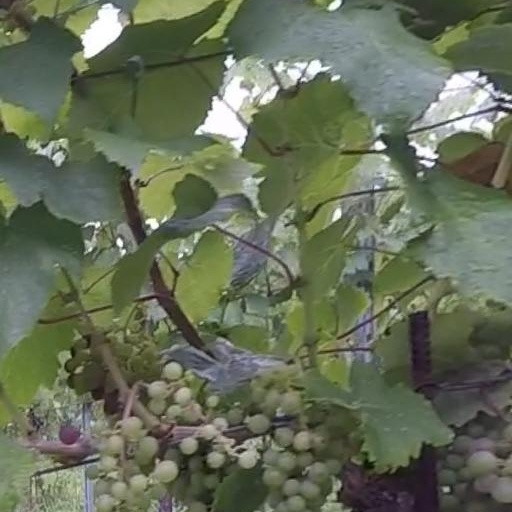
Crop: grape